Sailing

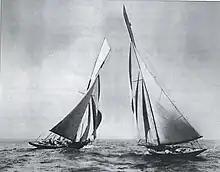
Two sailing yachts on opposite tacks

"Tacking" or "coming about" is a maneuver by which a sailing craft turns its bow into and through the wind (referred to as "the eye of the wind") so that the apparent wind changes from one side to the other, allowing progress on the opposite tack. The type of sailing rig dictates the procedures and constraints on achieving a tacking maneuver. Fore-and-aft rigs allow their sails to hang limp as they tack; square rigs must present the full frontal area of the sail to the wind, when changing from side to side; and windsurfers have flexibly pivoting and fully rotating masts that get flipped from side to side.